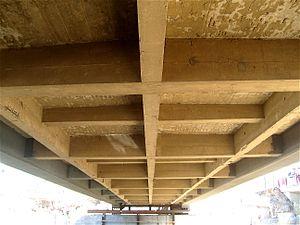
Tablier du pont en arc en béton armé datant de 1931 dans la ville de Korba en Tunisie.
Le béton armé est un matériau composite constitué de béton et de barres d'acier alliant les propriétés mécaniques complémentaires de ces matériaux. Il est utilisé comme matériau de construction, en particulier pour le bâtiment et le génie civil.